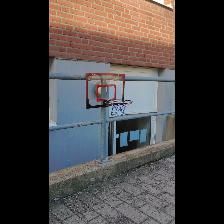
Label: NonHuman